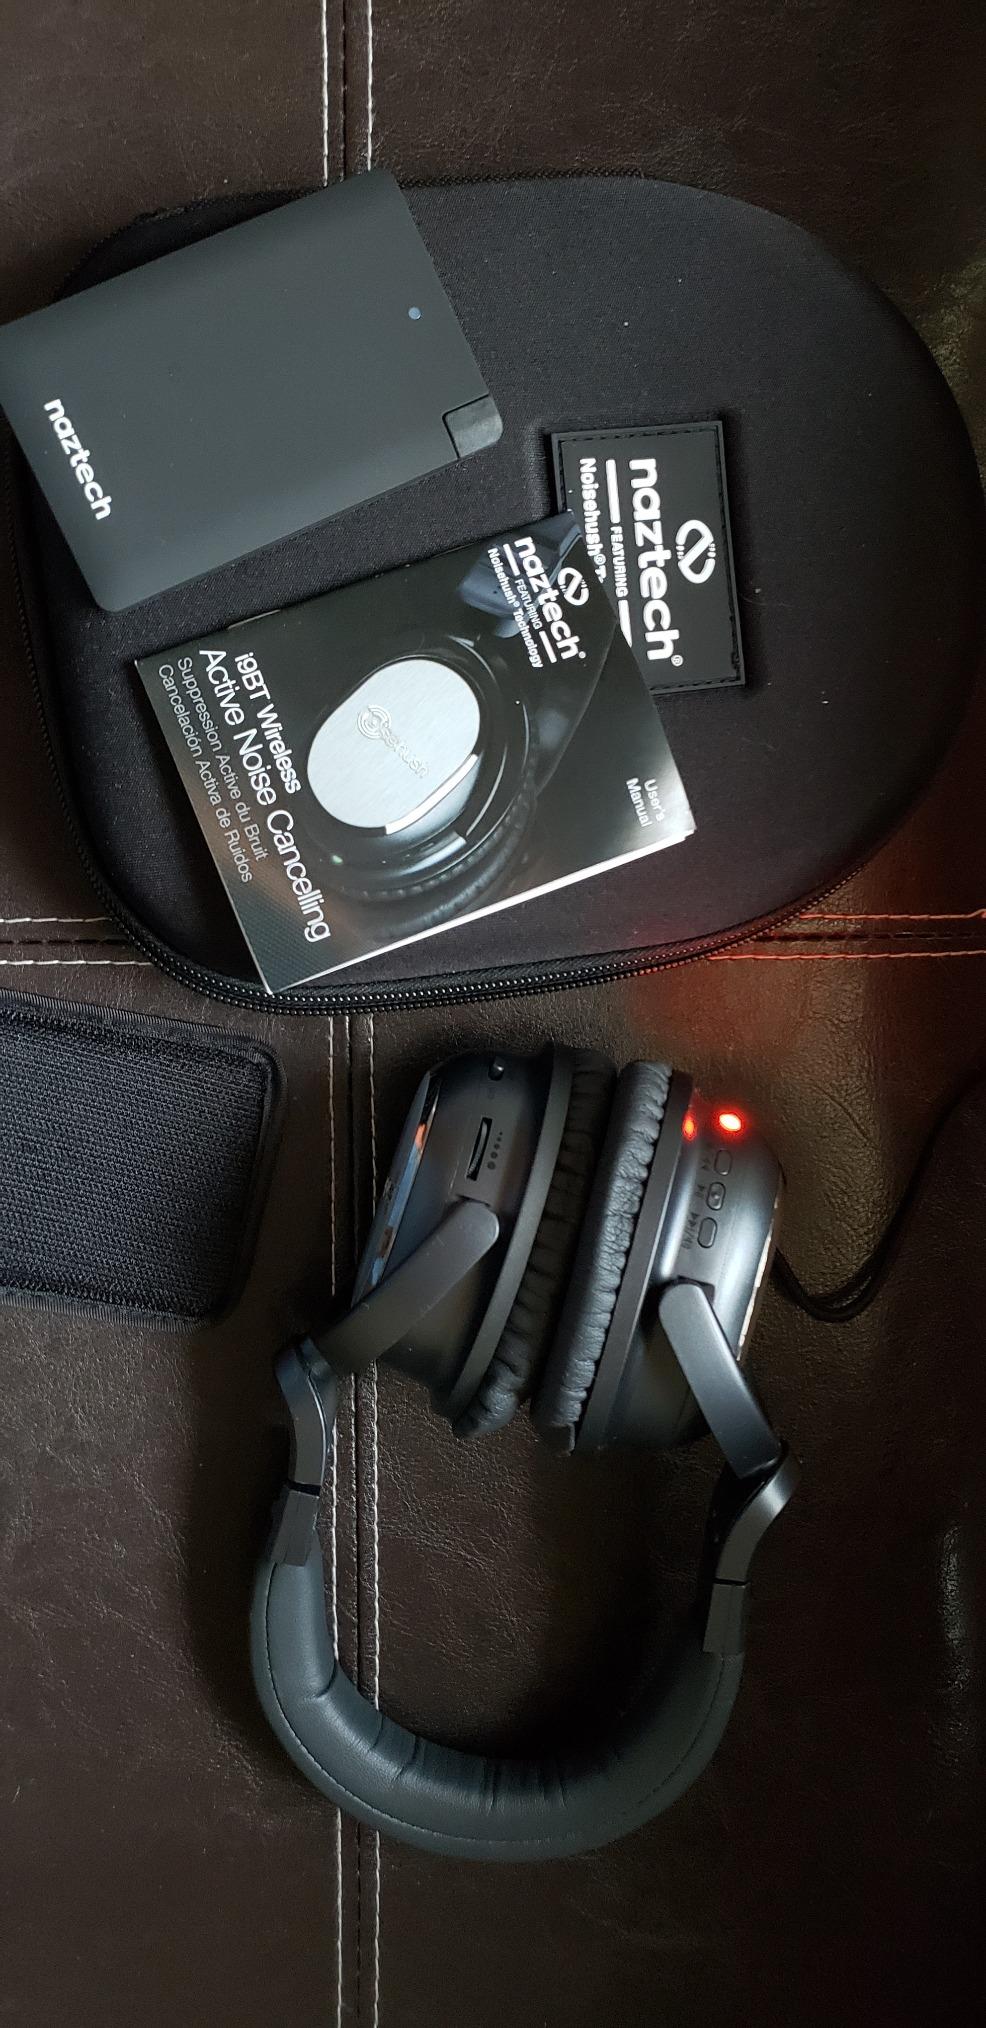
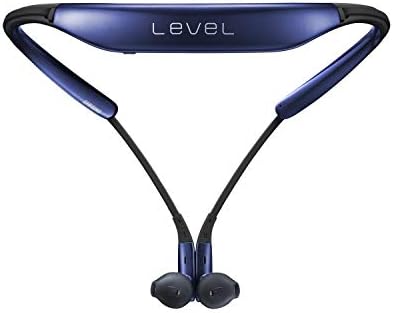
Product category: headphones
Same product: no